Al Habtoor City

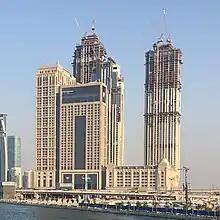
View of Al Habtoor City from the Dubai Water Canal

Al Habtoor City is a large-scale, mixed-use development located in Business Bay, Dubai, United Arab Emirates. Developed by the Al Habtoor Group, the complex comprises three residential skyscrapers and three luxury hotels. Positioned along the Dubai Water Canal, the project combines upscale living, hospitality, and entertainment facilities.